Nautilus (fictional submarine)

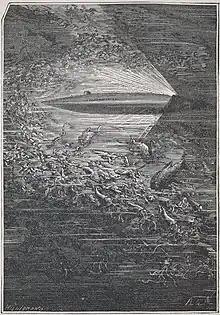
"Nautilus" under way

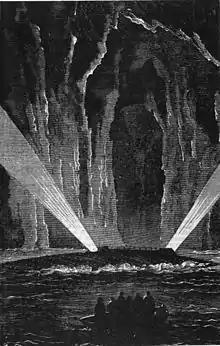
"Nautilus", as pictured in "The Mysterious Island"

Nautilus is the fictional submarine belonging to Captain Nemo featured in Jules Verne's novels "Twenty Thousand Leagues Under the Seas" (1870) and "The Mysterious Island" (1875).